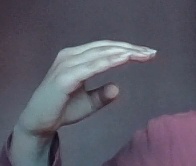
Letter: jeem